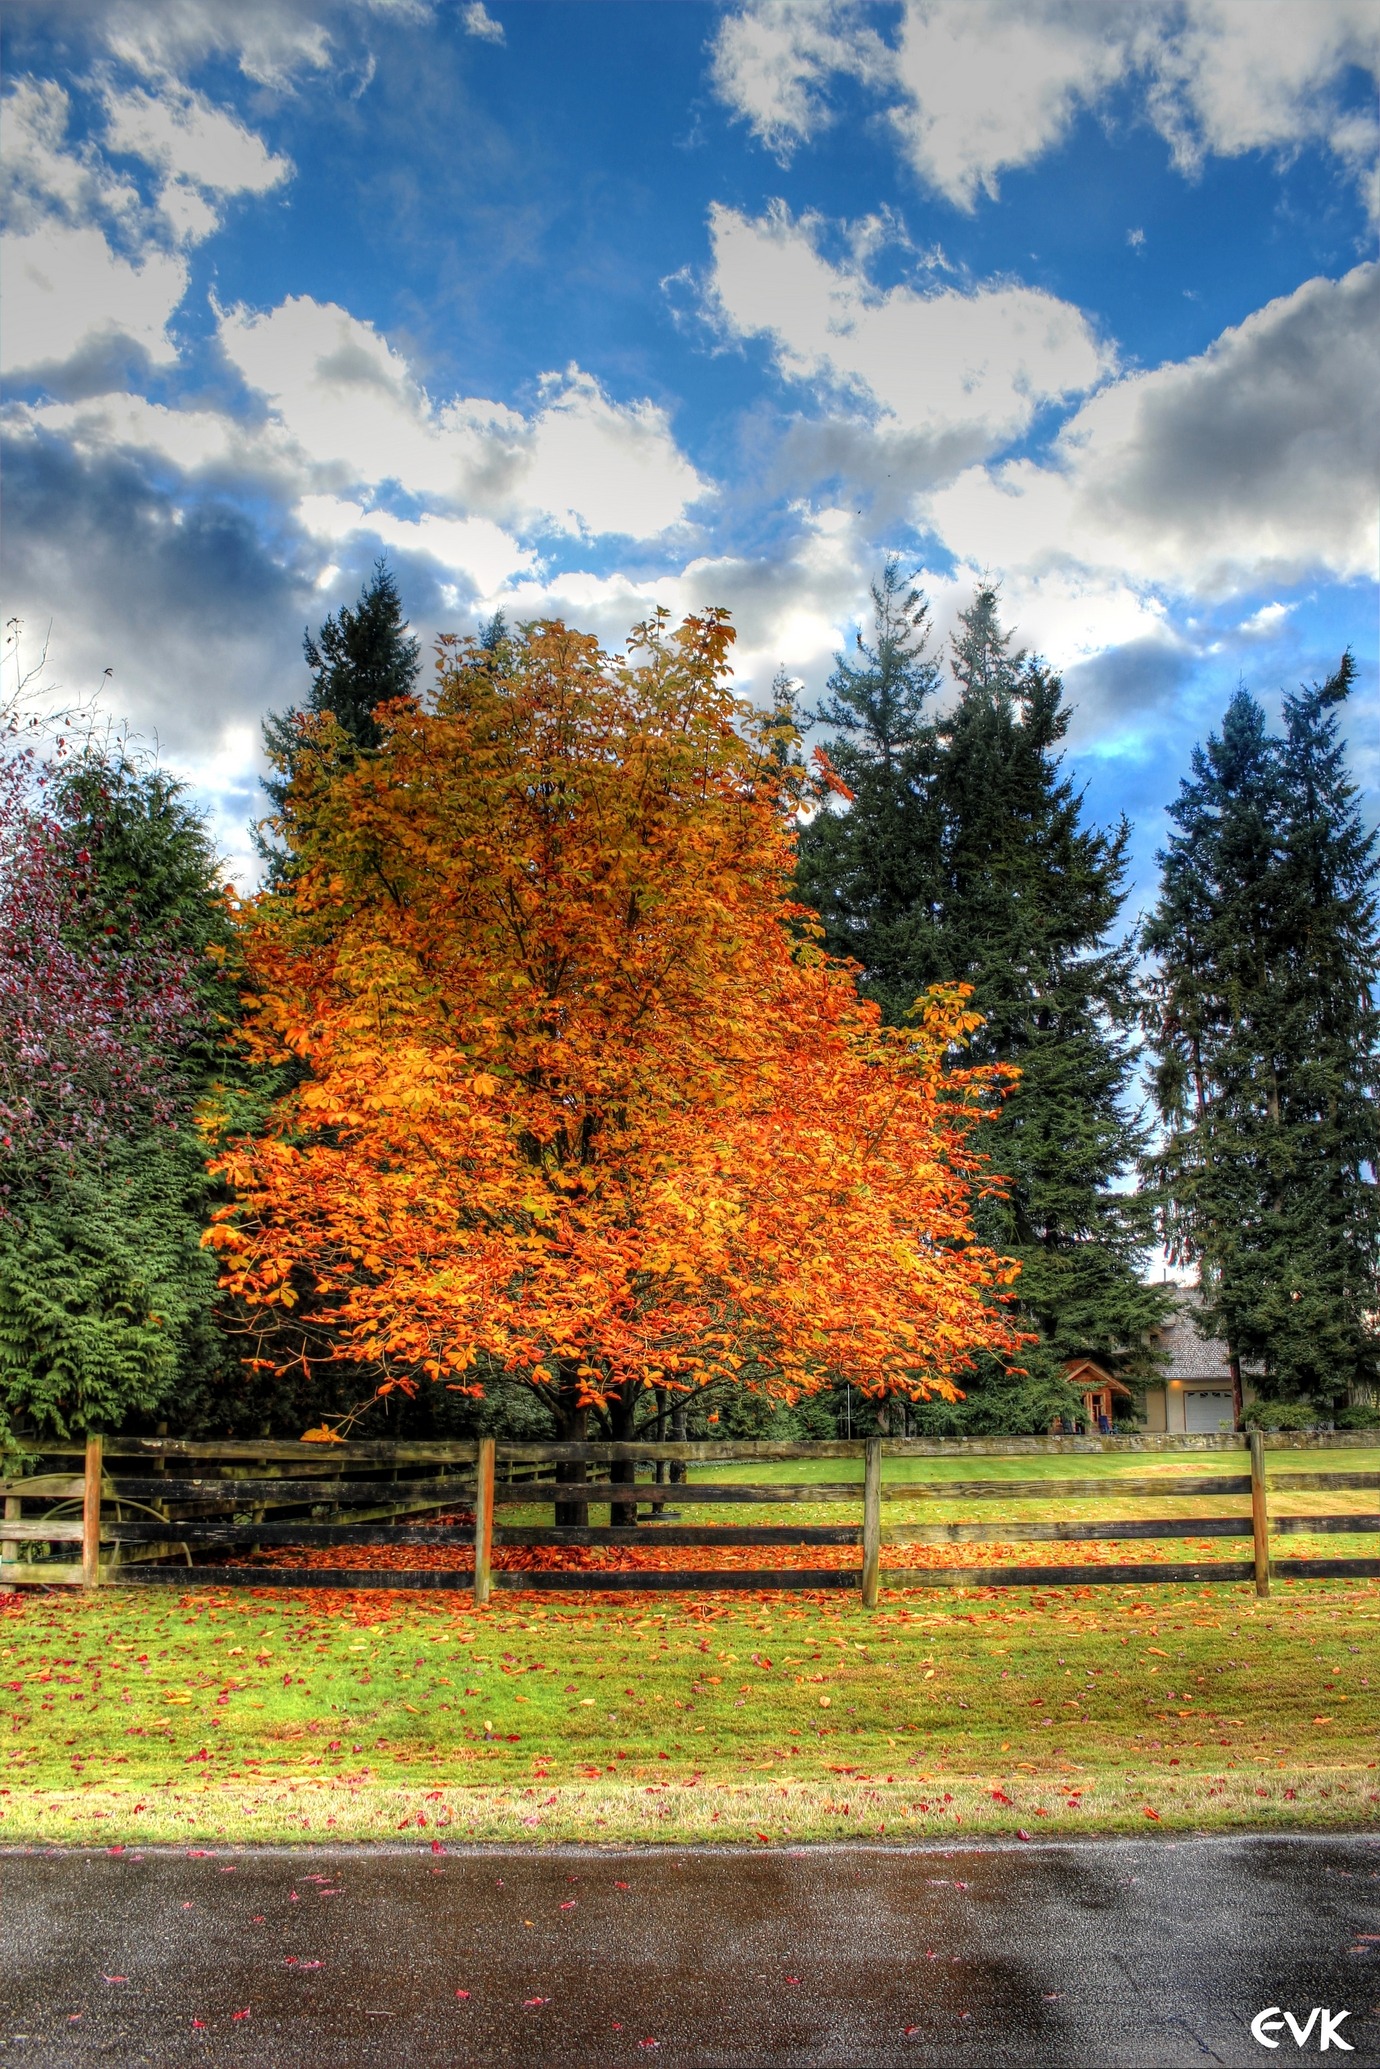
landscape, tree, nature, fence, plant, meadow, countryside, leaf, scenic, autumn, season, blue sky, trees, woody plant